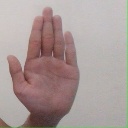
अक्षर: ध